Harper Valley PTA (TV series)

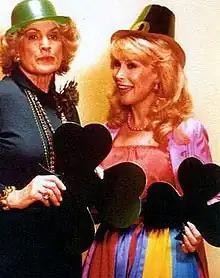
Anne Francine and Barbara Eden

Harper Valley PTA (known simply as Harper Valley during its second season) is an American sitcom television series based on the 1978 film of the same name, which was itself based on the 1968 country song of the same name recorded by singer Jeannie C. Riley and written by Tom T. Hall. The series, starring Barbara Eden who reprised her role from the film, aired on NBC from January 16, 1981, to August 14, 1982.